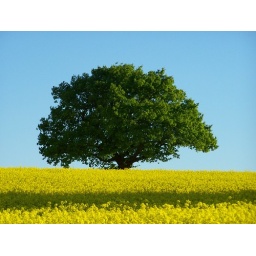
Green tree overlooking a field of yellow rape seed in Berkswell, UK